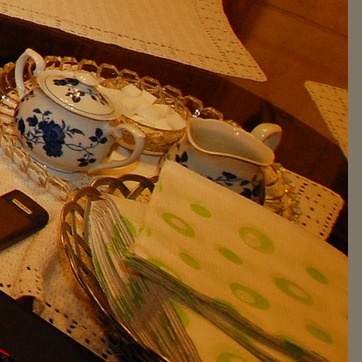
Material: paper